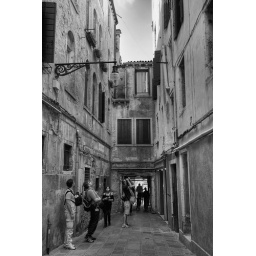
Venezia in bianco e nero - Venice on black and white